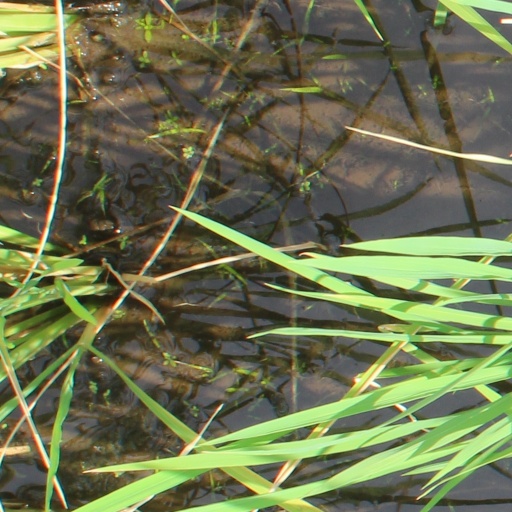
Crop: rice